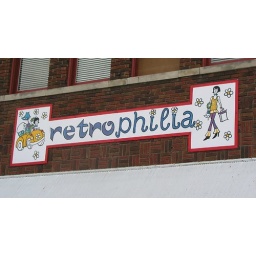
Store in Lenexa, Kansas that sells 60's and 70's clothing and rettro items. The sign appears hand painted.